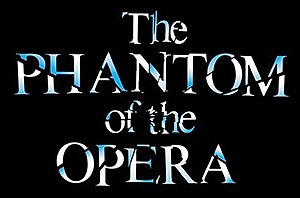
The Phantom of the Opera (musical)
The Phantom of the Opera er en musical af Andrew Lloyd Webber. Originalopsætningen havde premiere d. 9. oktober 1986 på 'Her Majesty's Theatre' i London, instrueret af Harold Prince, scenografi af Maria Björnson og tekster af Charles Hart. Musicalen spiller stadig i London og på Broadway.